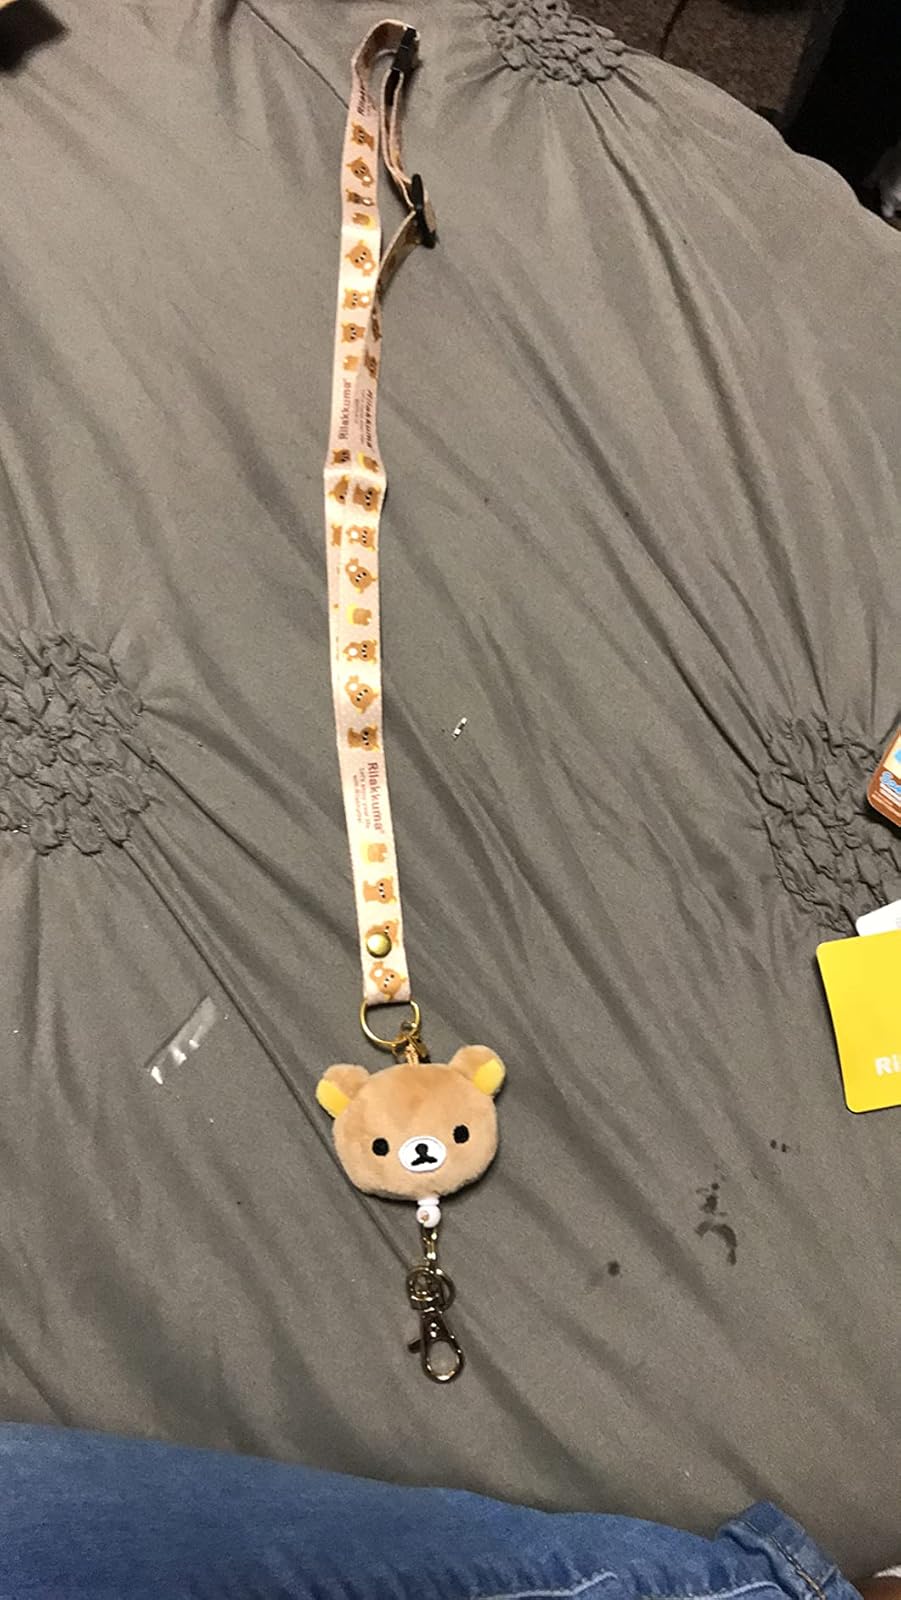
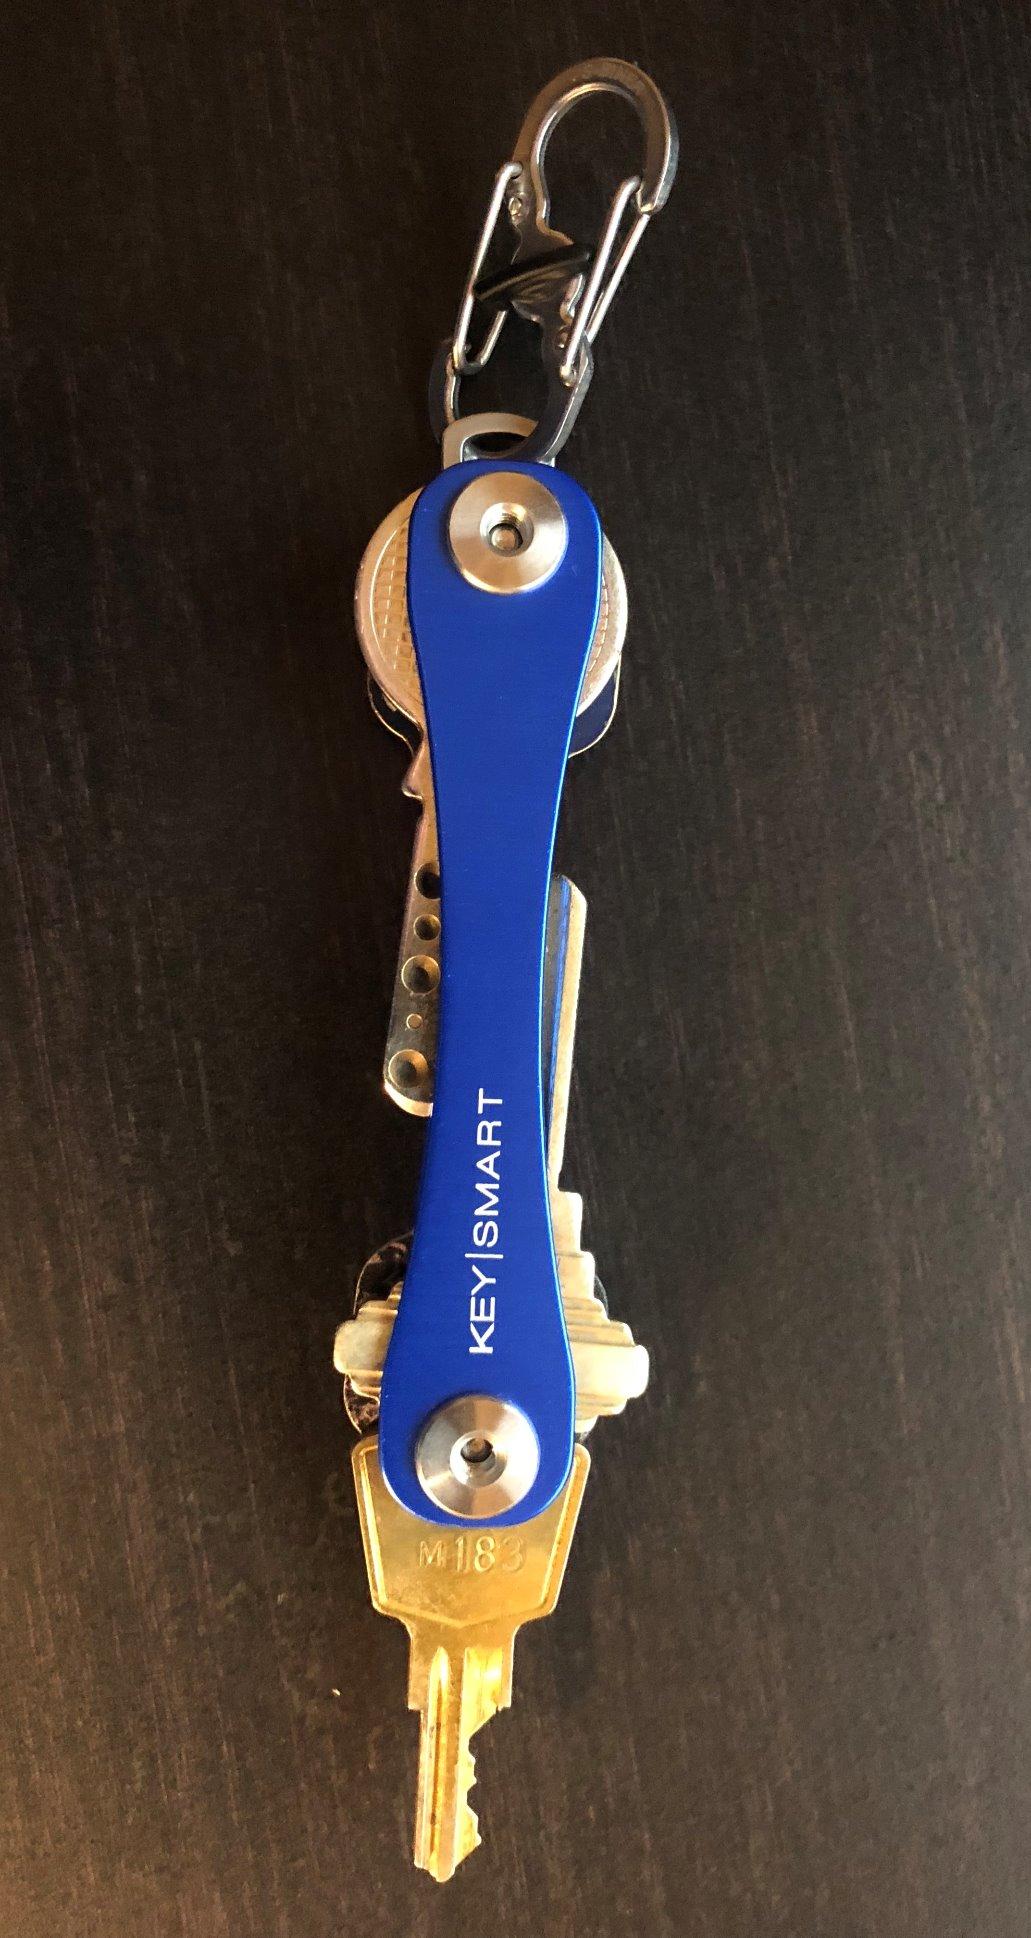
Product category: accessories_keychain
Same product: no